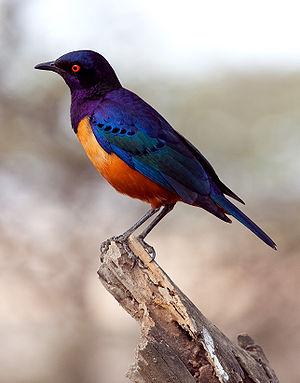
Un Choucador de Hildebrandt (ou Spréo d'Hildebrandt) en Tanzanie. Italiano: Uno storno di Hidebrandt in Tanzania. Português: Um estorninho de Hildebrandt na Tanzânia.
Le Choucador de Hildebrandt ou Spréo d'Hildebrandt est une espèce de passereaux de la famille des Sturnidae.